Ray Burggraf

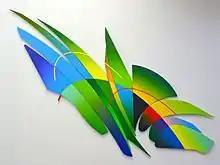
"Jungle Arc" by Burggraf. Acrylic paint on wood. (1998)

Burggraf was born in Ohio in 1938. He obtained a BS at Ashland University in 1961; a BFA from the Cleveland Institute of Art in 1968; and an MFA from The University of California at Berkeley in 1970.